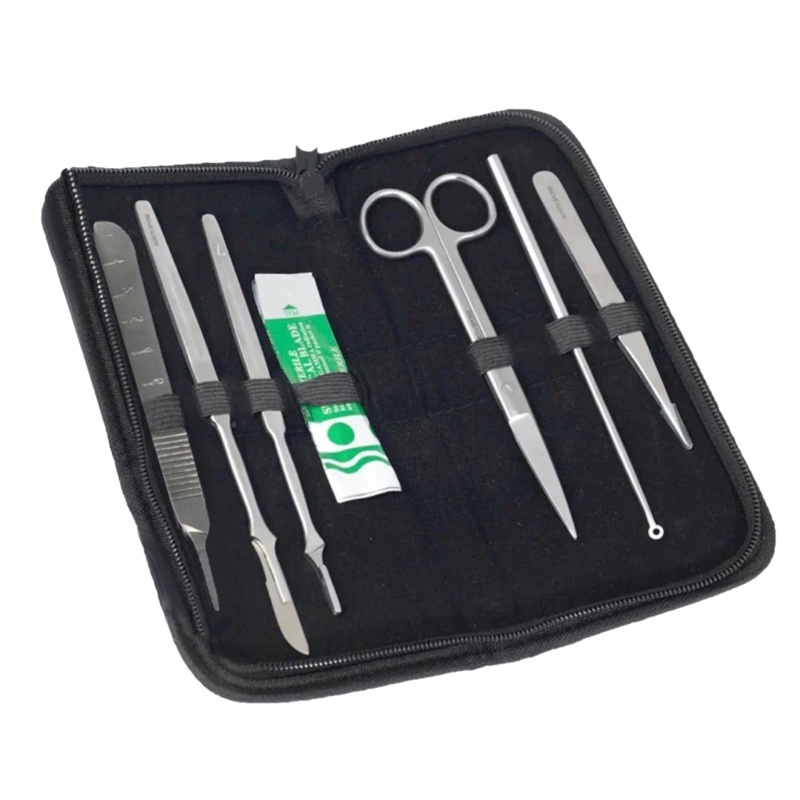
North Spore - Mycology Tool Kit - Case of 20
Mushroom cultivation and lab work made easy with North Spore Mycology Tool Kit. Inside the zippered carrying case you will find the essential stainless steel blades and instruments for mushroom cloning, culturing and general lab work. Observe safety guidelines when using and storing these tools. Clean and sterilize thoroughly between uses. Features (1) Stainless high-precision needle-nose tweezers (1) Stainless straight-blade dissection scissors (1) Stainless one-piece scalpel w/ integrated blade (1) Stainless inoculation loop (1) Stainless grooved scalpel handle #3 w/ metric ruler (1) Stainless flat scalpel handle #7 (4) Stainless #10 sterile scalpel blades (1) Zippered carrying case
Brand: Left Coast
Category: Business & Industrial > Medical > Medical Instruments > Scalpels